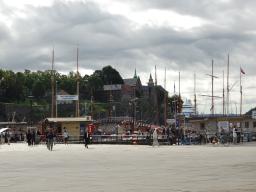
Label: Background_without_leaves